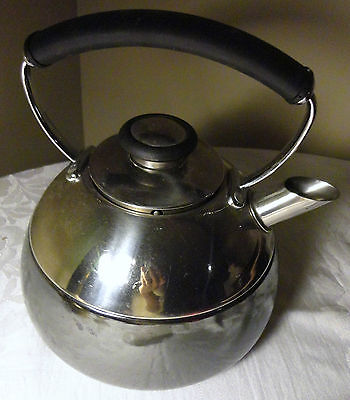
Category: kettle